RENAMO

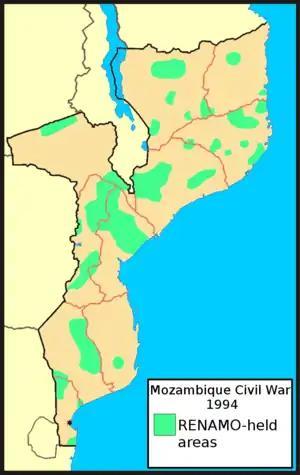
RENAMO-held areas in 1994

From the early 1960s to the mid-1970s, Portugal fought a series of bitter counter-insurgency conflicts against independence movements in its three primary African colonies—Angola, Mozambique, and Guinea-Bissau. In Mozambique, the armed struggle against colonial rule was spearheaded by the Front for the Liberation of Mozambique (FRELIMO), which was initially formed in exile in neighbouring Tanzania. FRELIMO recruited from Mozambican migrant workers and intellectuals living abroad, where they had been exposed to the emerging popularity of anti-colonial and nationalist causes overseas. Its political programme was anti-colonial, but also anti-traditionalist; FRELIMO leaders planned to wrest social and political power from the Portuguese administration, as well as on the grassroots level from local tribal authorities. The party also envisioned a radical restructuring of post-colonial Mozambican society in accordance with the principles of scientific socialism. In September 1964, FRELIMO initiated an armed insurgency. Its decision to take up arms was influenced by a number of internal and external factors, namely the recent successes of indigenous anti-colonial guerrilla movements in French Indochina and French Algeria, as well as encouragement from contemporary African statesmen such as Ahmed Ben Bella, Gamal Abdel Nasser, and Julius Nyerere. FRELIMO insurgents initially received training primarily in North Africa and the Middle East in countries such as Algeria, with the Soviet Union and People's Republic of China providing military equipment. FRELIMO established a permanent foothold in underdeveloped northern Mozambique and began expanding its operations southwards, reaching the central provinces by 1973. Portugal responded with increasingly large scale search and destroy operations and strengthening military and intelligence ties to the neighbouring states of Rhodesia and South Africa, then ruled by white minority governments sympathetic to the colonial regime. FRELIMO, in turn, forged an informal alliance with a Rhodesian insurgent movement, the Zimbabwe African National Liberation Army (ZANLA). ZANLA insurgents were permitted to infiltrate Rhodesian territory from FRELIMO-held areas of Mozambique, inexorably linking the Mozambican conflict to the Rhodesian Bush War.